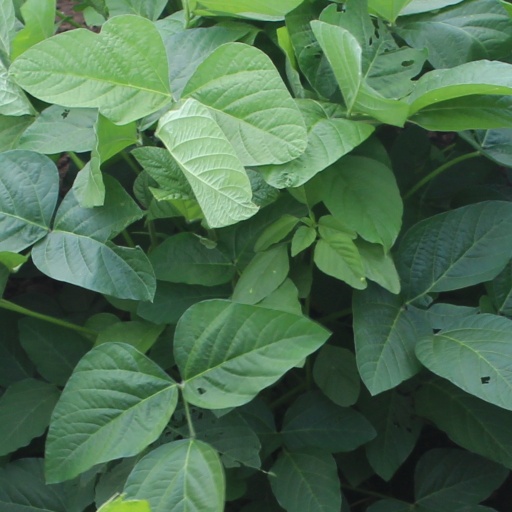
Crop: soybean